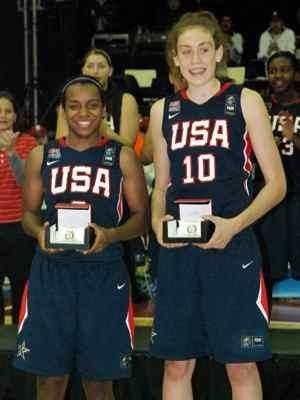
Breanna Stewart, née le 27 août 1994 à Syracuse, en New York aux États-Unis, est une joueuse américaine de basket-ball. Quadruple championne NCAA avec les Huskies du Connecticut pour les années 2013 à 2016, elle joue depuis 2016 au Storm de Seattle.